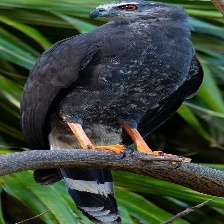
Species: CRANE HAWK
Scientific name: GERANOSPIZA CAERULESCENS